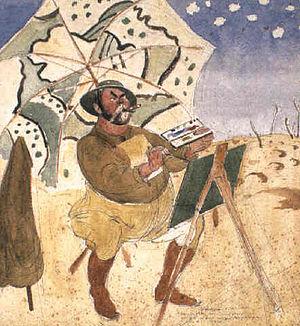
John Singer Sargent, né le 12 janvier 1856 à Florence, et mort le 14 avril 1925 à Londres, est un peintre américain qui vécut essentiellement en Europe.
Gazés est un tableau que John Singer Sargent peignit à l'huile en 1919 et qui illustre les effets d'une attaque au gaz moutarde de la Première Guerre mondiale. On y voit des files de soldats blessés marcher vers un poste de secours, entourés d'autres soldats blessés gisant au sol. Chargé par le British War Memorials Committee de garder trace de la guerre, Sargent visita le front de l'Ouest en juillet 1918 et passa du temps avec la Guards Division près d'Arras, puis avec le corps expéditionnaire américain près d'Ypres. La peinture fut achevée en mars 1919 et choisie pour peinture de l'année par la Royal Academy of Arts en 1919. Elle est conservée à l'Imperial War Museum à Londres.